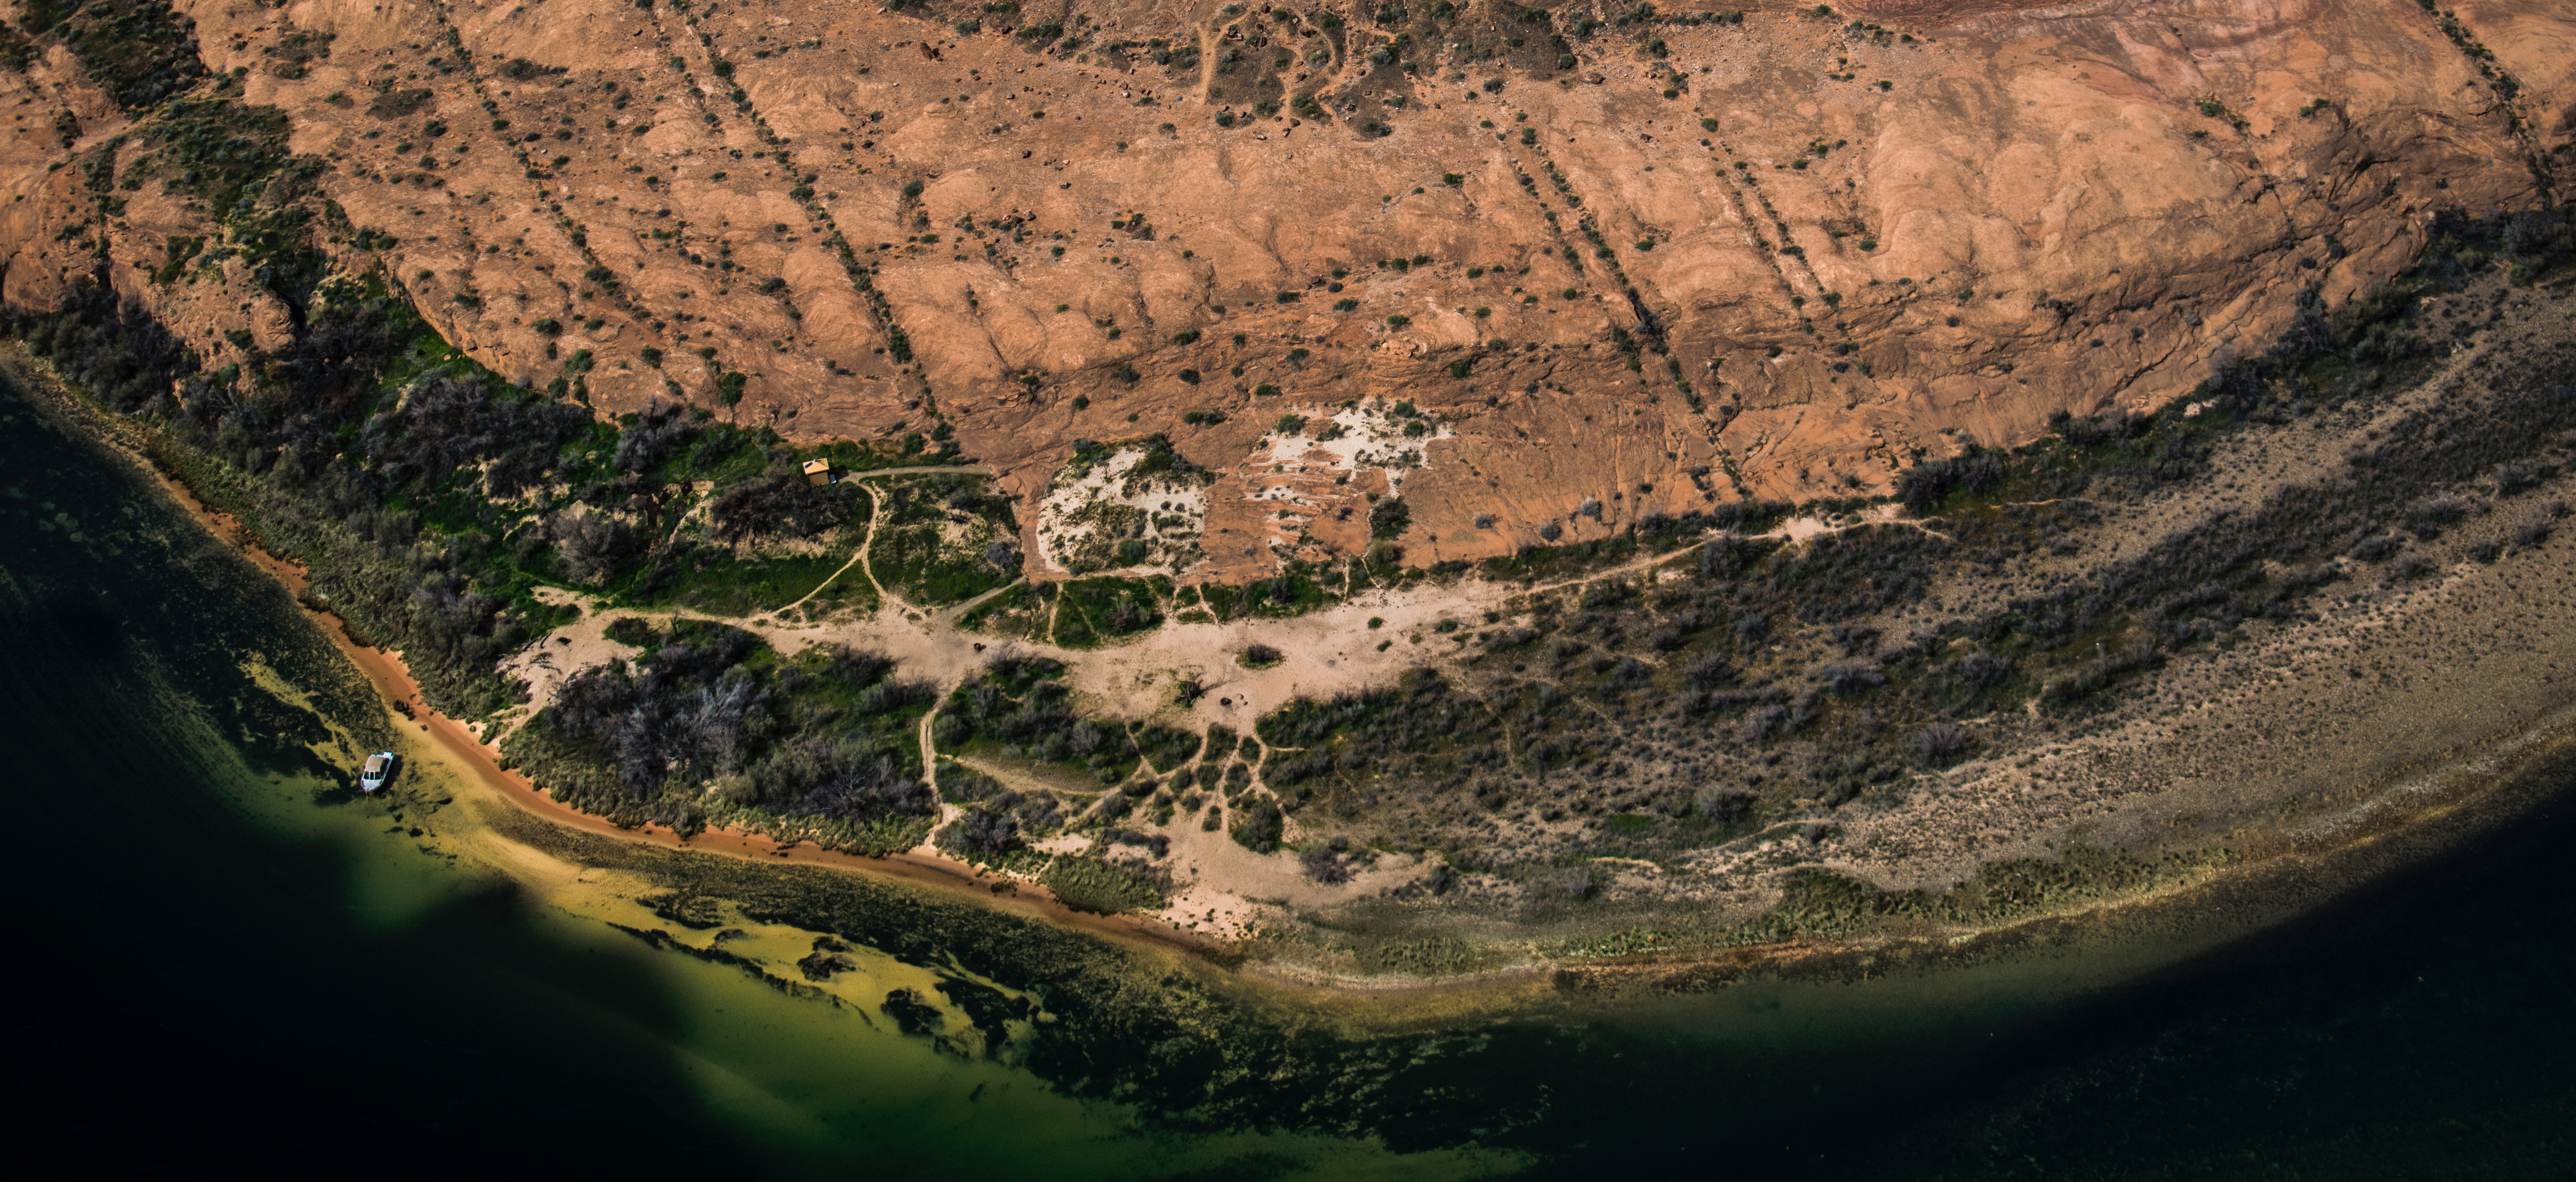
photography, soil, terrain, wadi, aerial photography